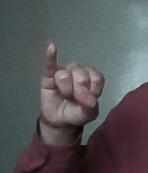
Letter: meem